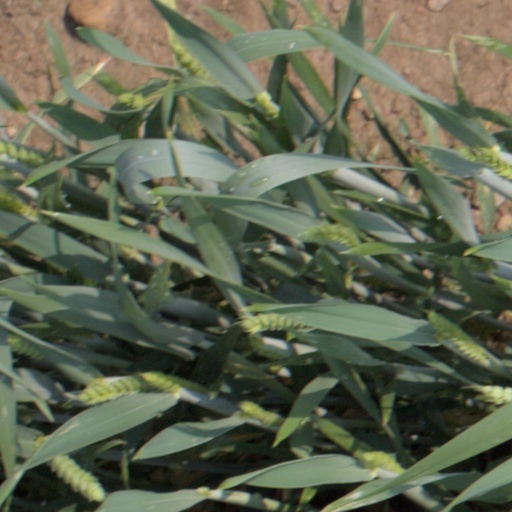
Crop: wheat